Baptiste Reynet

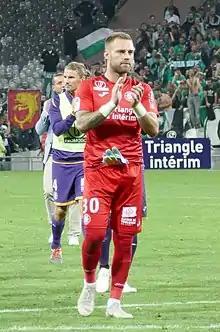
Reynet with Toulouse in 2018

Baptiste Charles Nicolas Reynet (born 28 October 1990) is a French former professional footballer who played as a goalkeeper.